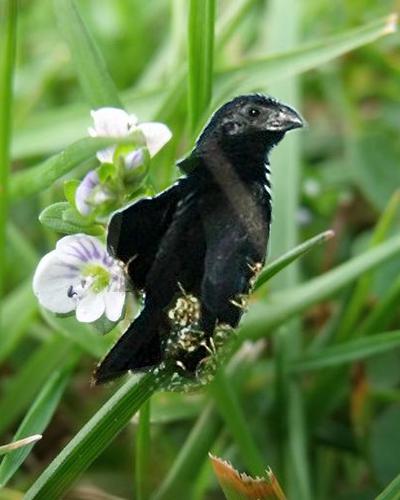
Bird species: Groove_billed_Ani
Bird type: landbird
Background: land